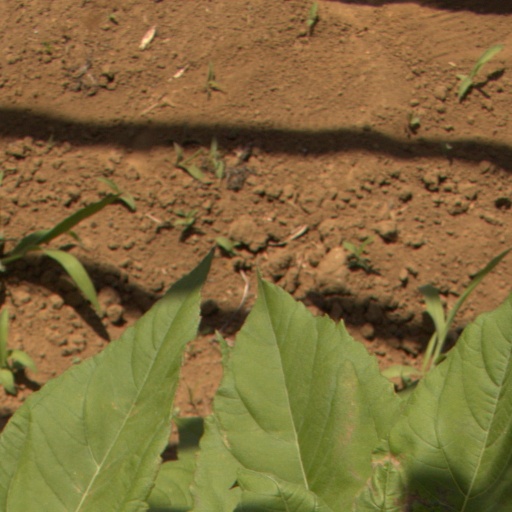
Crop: Jerusalem artichoke